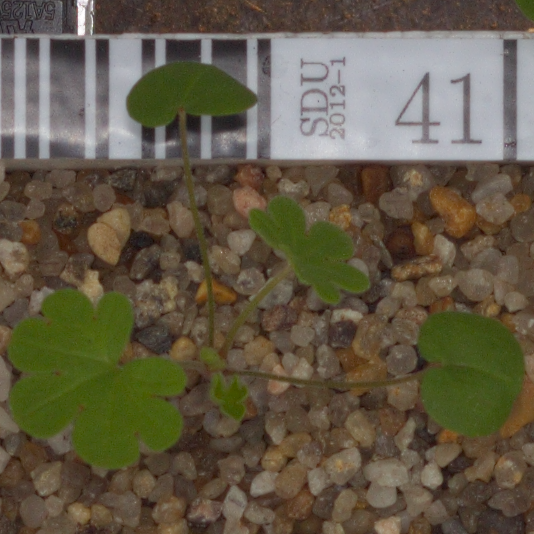
Label: smallflowered_cranesbill